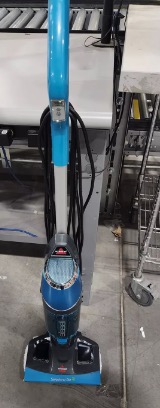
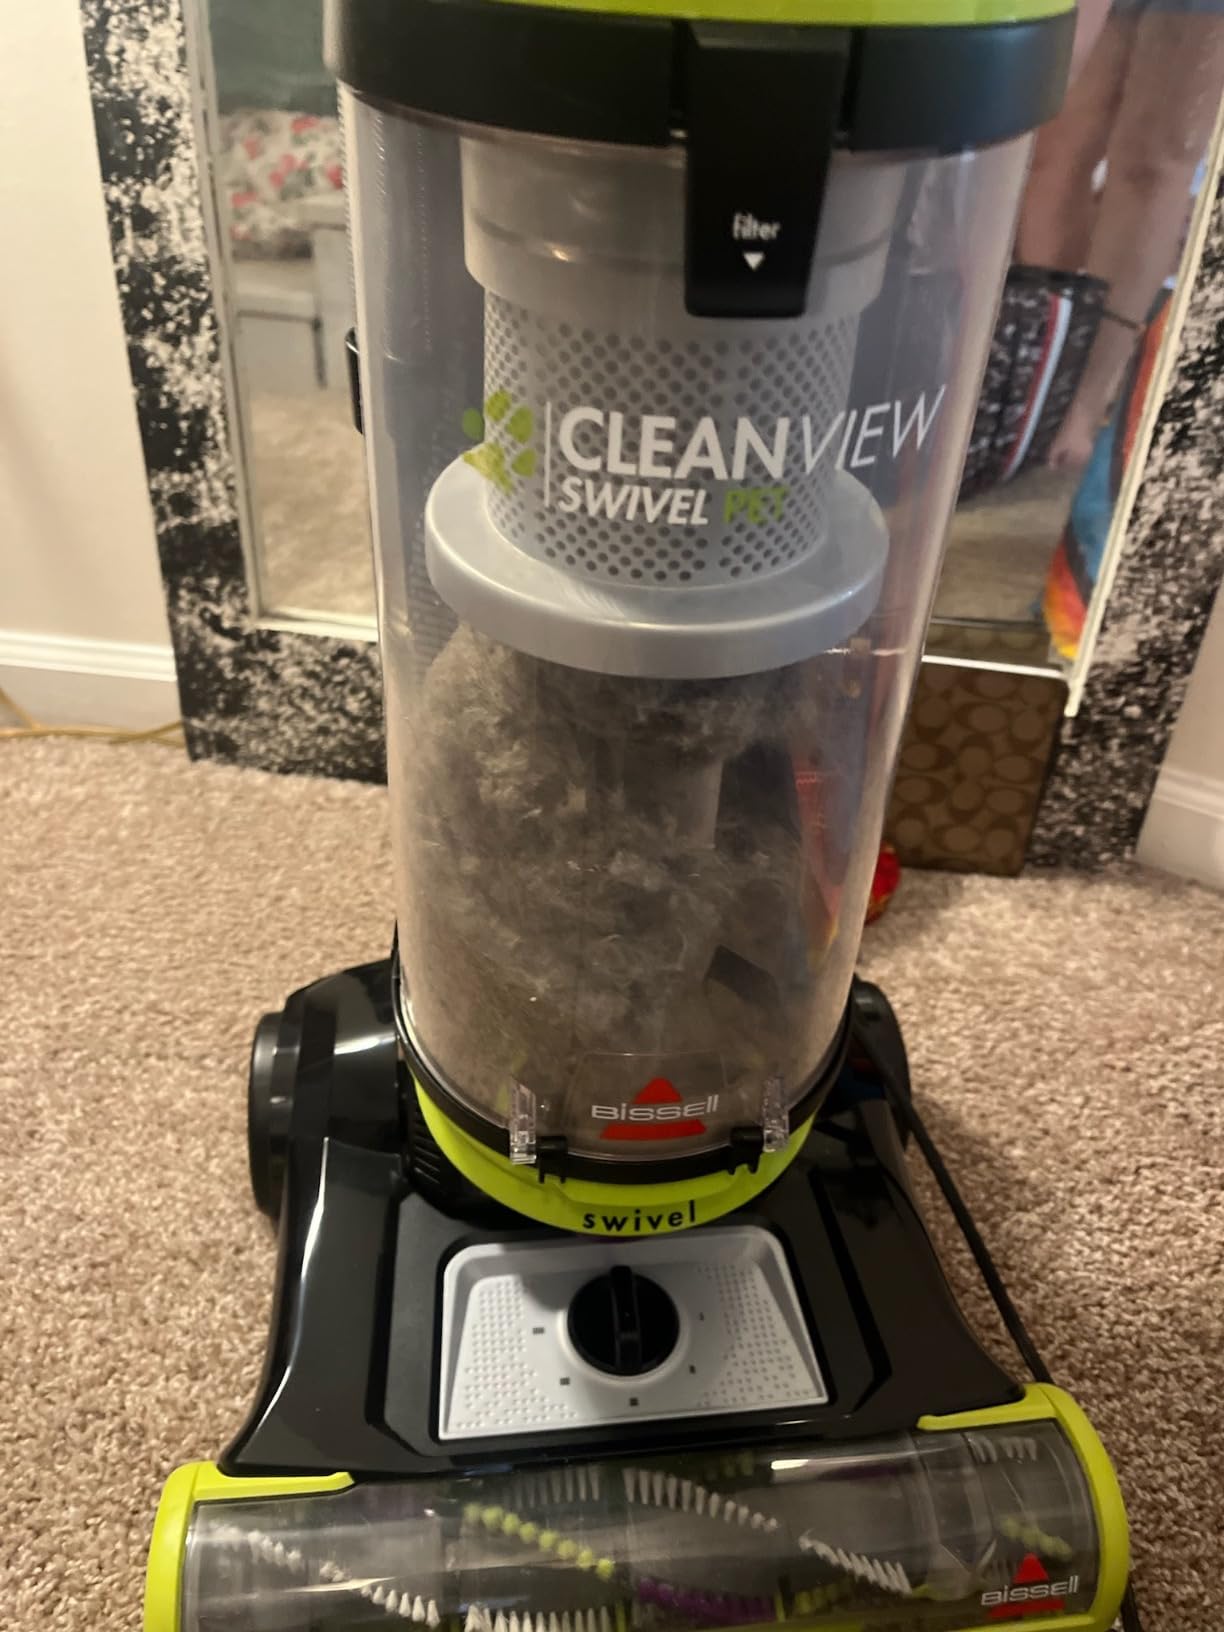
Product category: items_vacuum
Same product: no